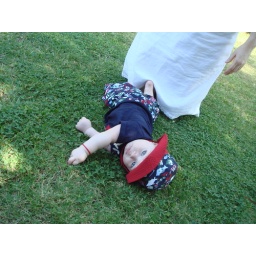
ignacio and his mom kristin on the grass at our rental house in mendoza